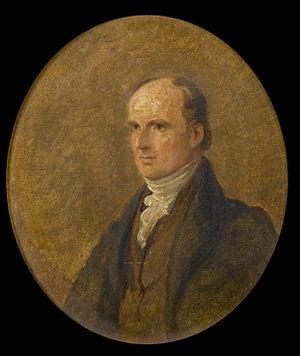
Le trafic de cadavres au Royaume-Uni aux XVIIIᵉ et XIXᵉ siècles était alimenté par la demande croissante en cadavres pour les recherches anatomiques et entraînait l'exhumation clandestine de centaines de corps par an.